Carposina fernaldana

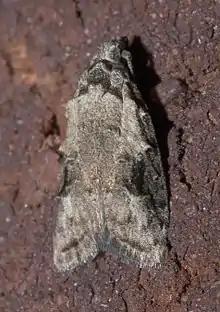
"Carposina fernaldana", currant fruitworm moth, Size: 7.3 mm

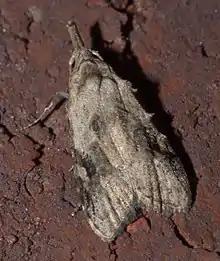
"Carposina fernaldana", currant fruitworm moth, Size: 8.5 mm

Carposina fernaldana, the currant fruitworm moth, is a moth in the Carposinidae family. It was described by August Busck in 1907. It is found in North America, where it is found from Quebec, along the Mississippi drainage, to Missouri.